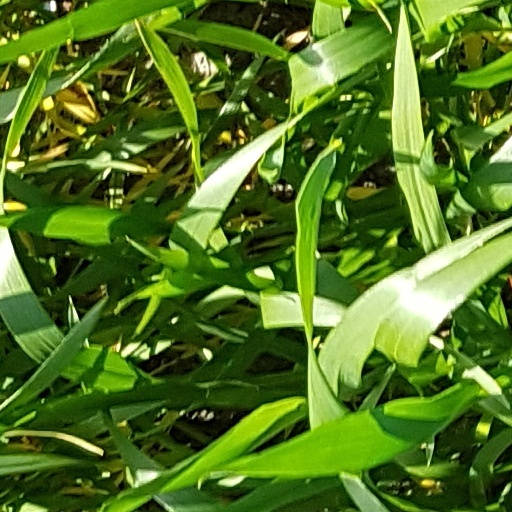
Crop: wheat